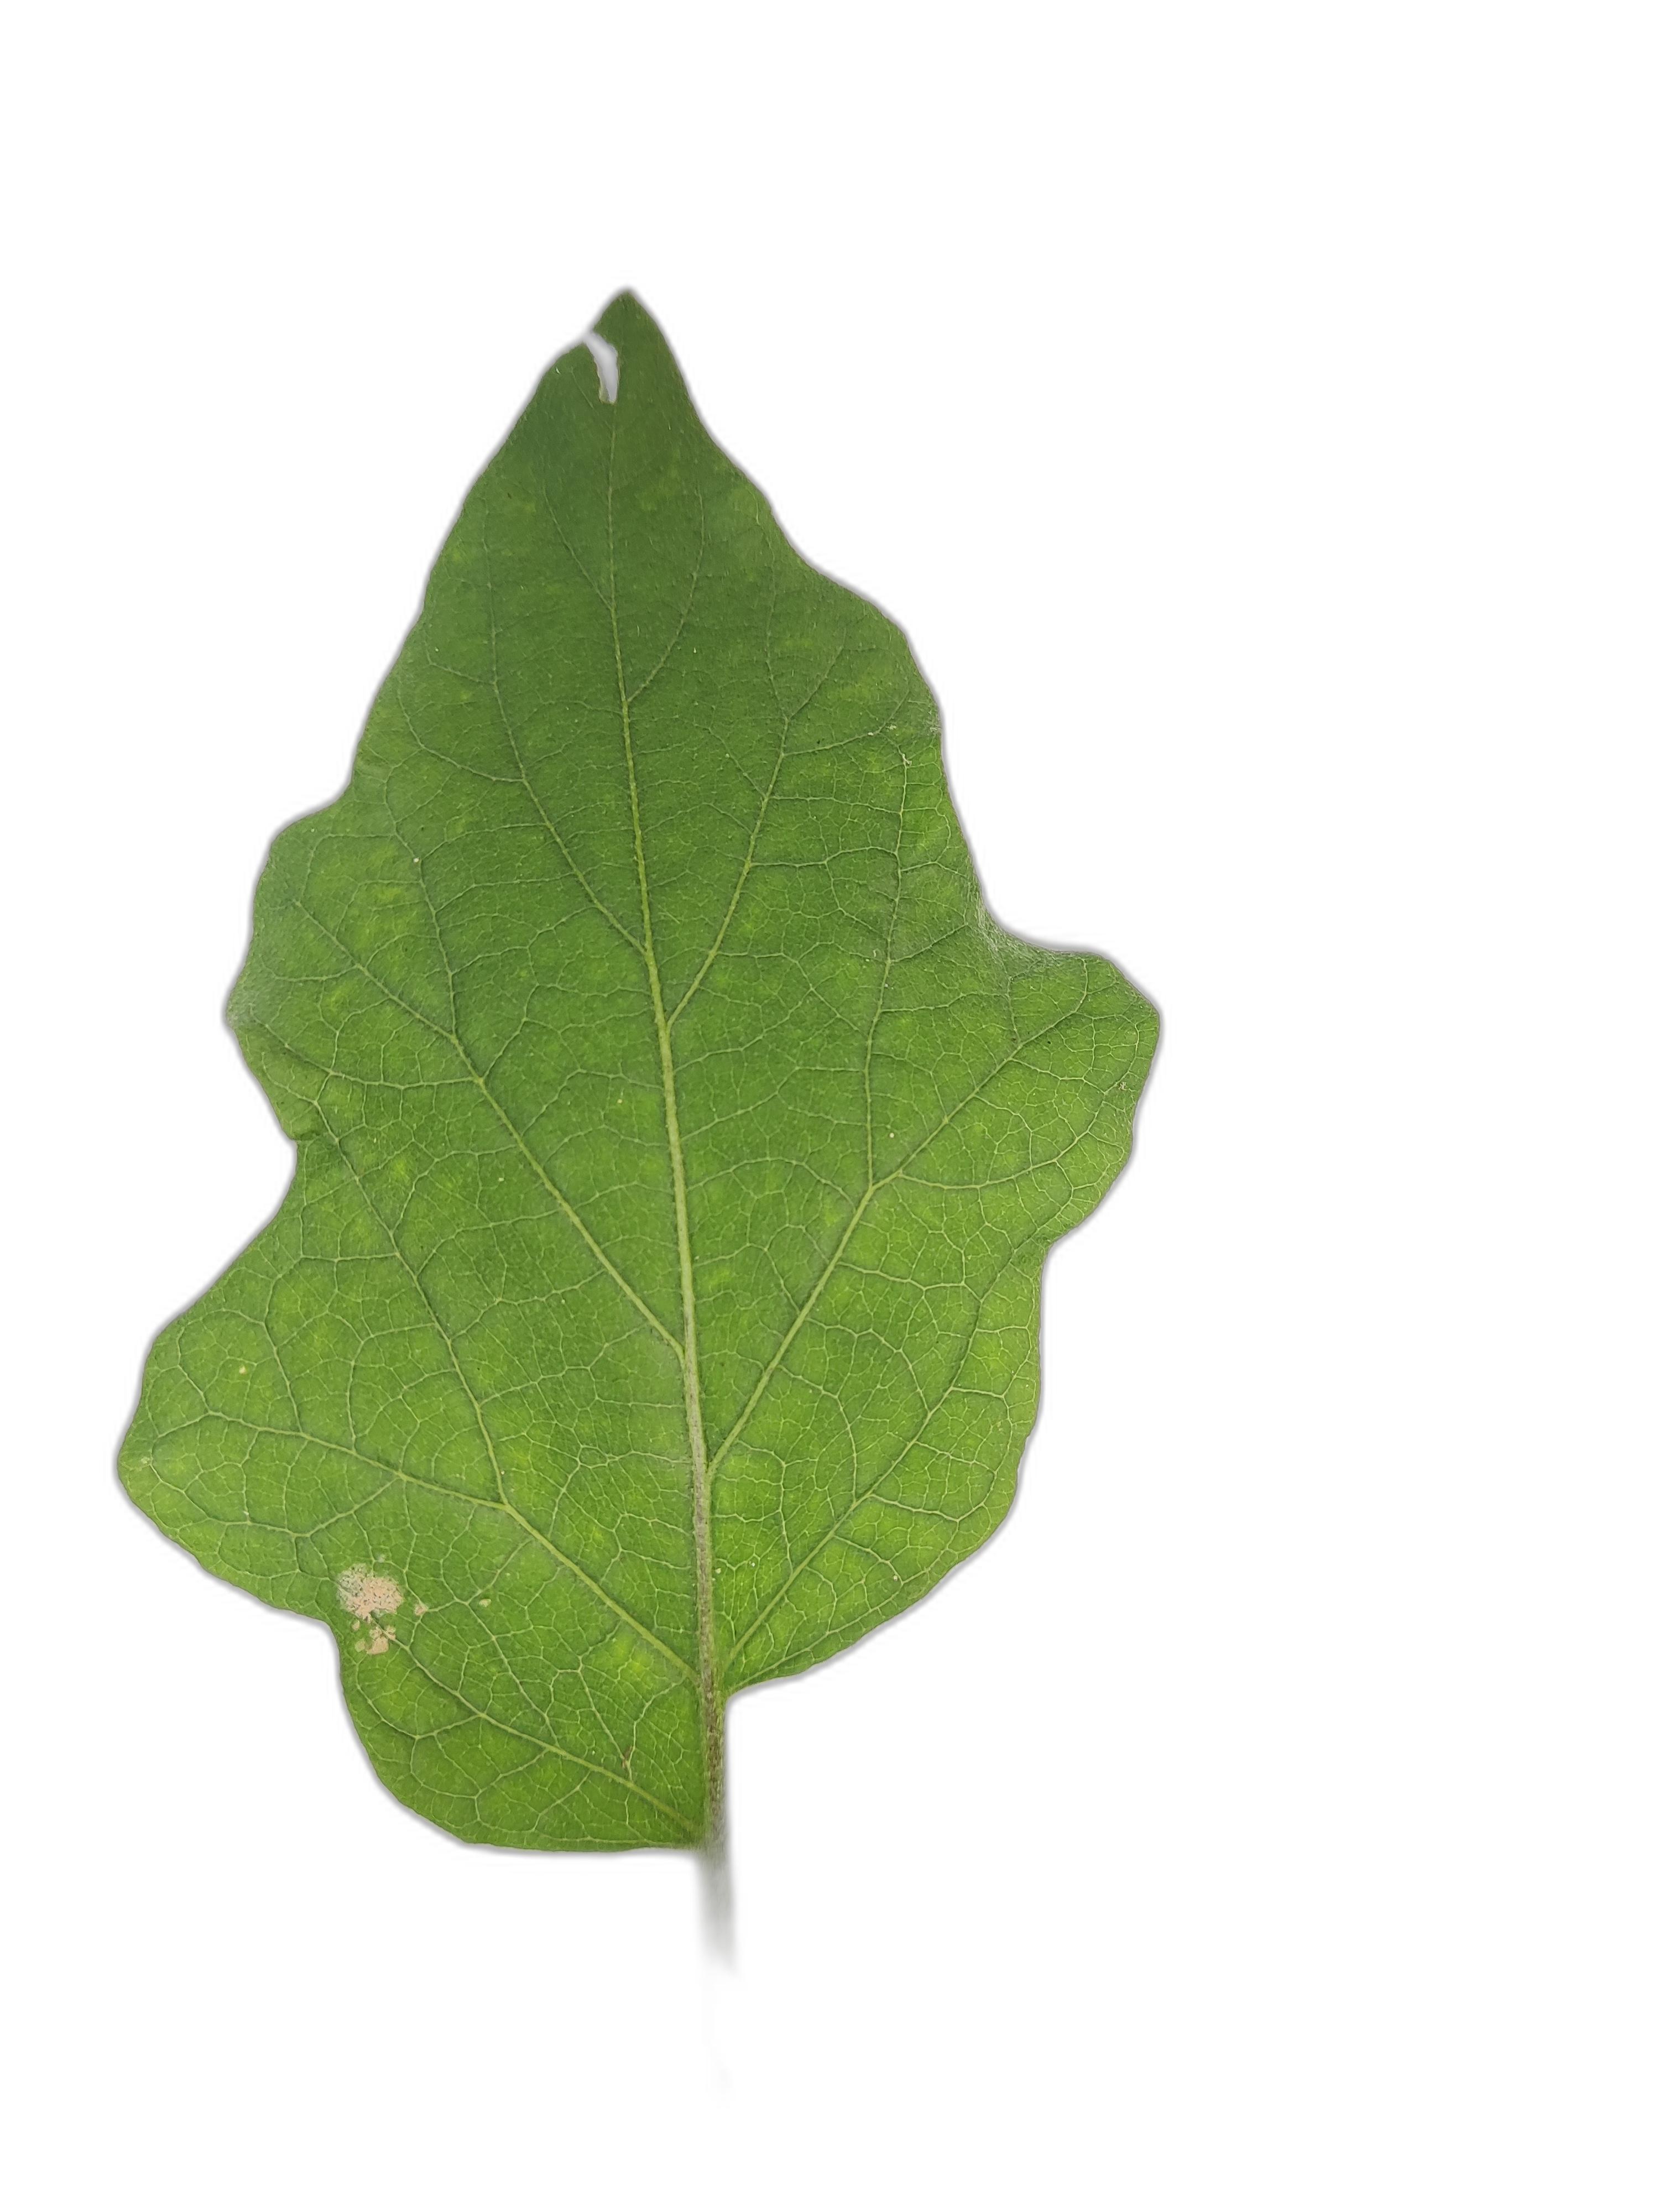
Label: Healthy Leaf